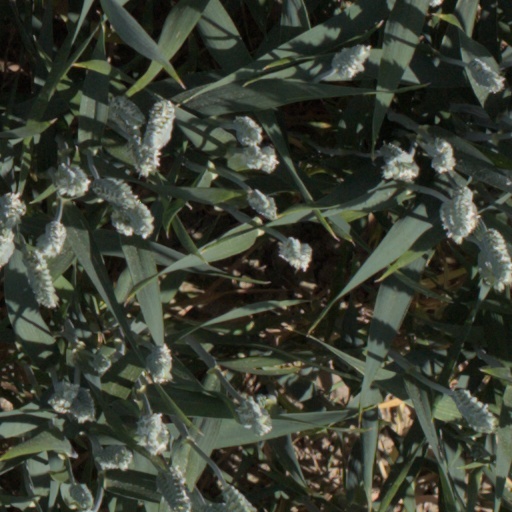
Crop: wheat